Northeastern Army

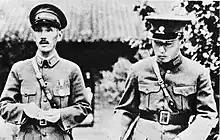
Chiang and Zhang around the time of the Xi'an Incident

In October 1935, the Chinese Communists (CCP) arrived in Gansu and Ningxia following the Long March. The Northeastern Army was tasked with finishing off the Communists with the help of the forces of local Warlord Yang Hucheng, forming the Northwest Bandit Suppression Force. Promised an easy victory, the Bandit Suppression Force was surprised and dismayed when the Red Army defeated it in two engagements in September and October. The men, already frustrated by this diversion from fighting Japan, began to lose their will to fight when POWs returned with stories of good treatment and the message that the Communists wanted to form an alliance against the Japanese. With the help of Communist-sympathetic officers, they pressed Zhang and Yang to negotiate a truce. The generals were open to the idea and invited official CCP representatives to begin negotiations in late 1935. The Red Army followed up on their promise to fight the Japanese by launching the "eastern expedition" from February to April 1936. They announced that a detachment was marching through Shanxi to fight the Japanese in Rehe and Hubei. Letting the Red Army through would have broken the encirclement, so Yan Xishan stopped them by force. Although defeated militarily, the Red Army convinced the Shanxi peasantry of their patriotism and gained 8,000 new recruits on their retreat. Zhang Xueliang was likewise impressed. When Mao announced on 14 March that the Communists were willing to conclude a formal truce, Zhang secretly agreed. By June 1936, the secret agreement between Zhang and the CCP had been successfully settled. He also proposed to Chiang Kai-shek that he reverse policy of "first internal pacification, then external resistance", and focus on military preparation against Japan. When Chiang refused, Zhang began to plot a coup in "great secrecy".